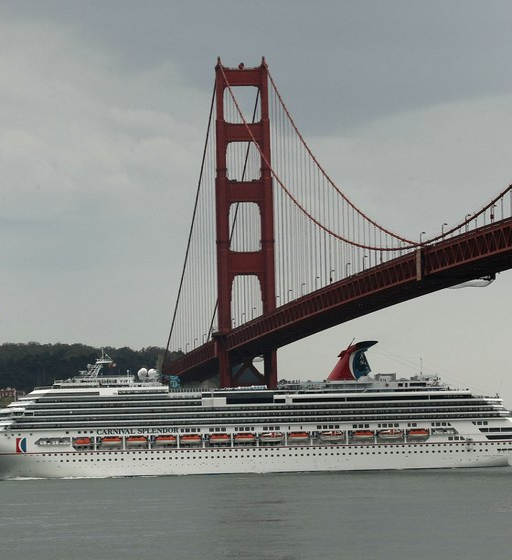
carnival cruise ship sailing under suspension bridge .